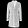
Label: Coat